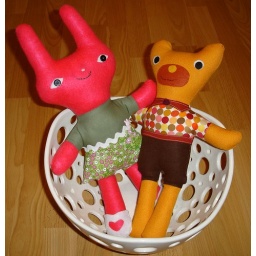
a bunny and a bear in a bowl